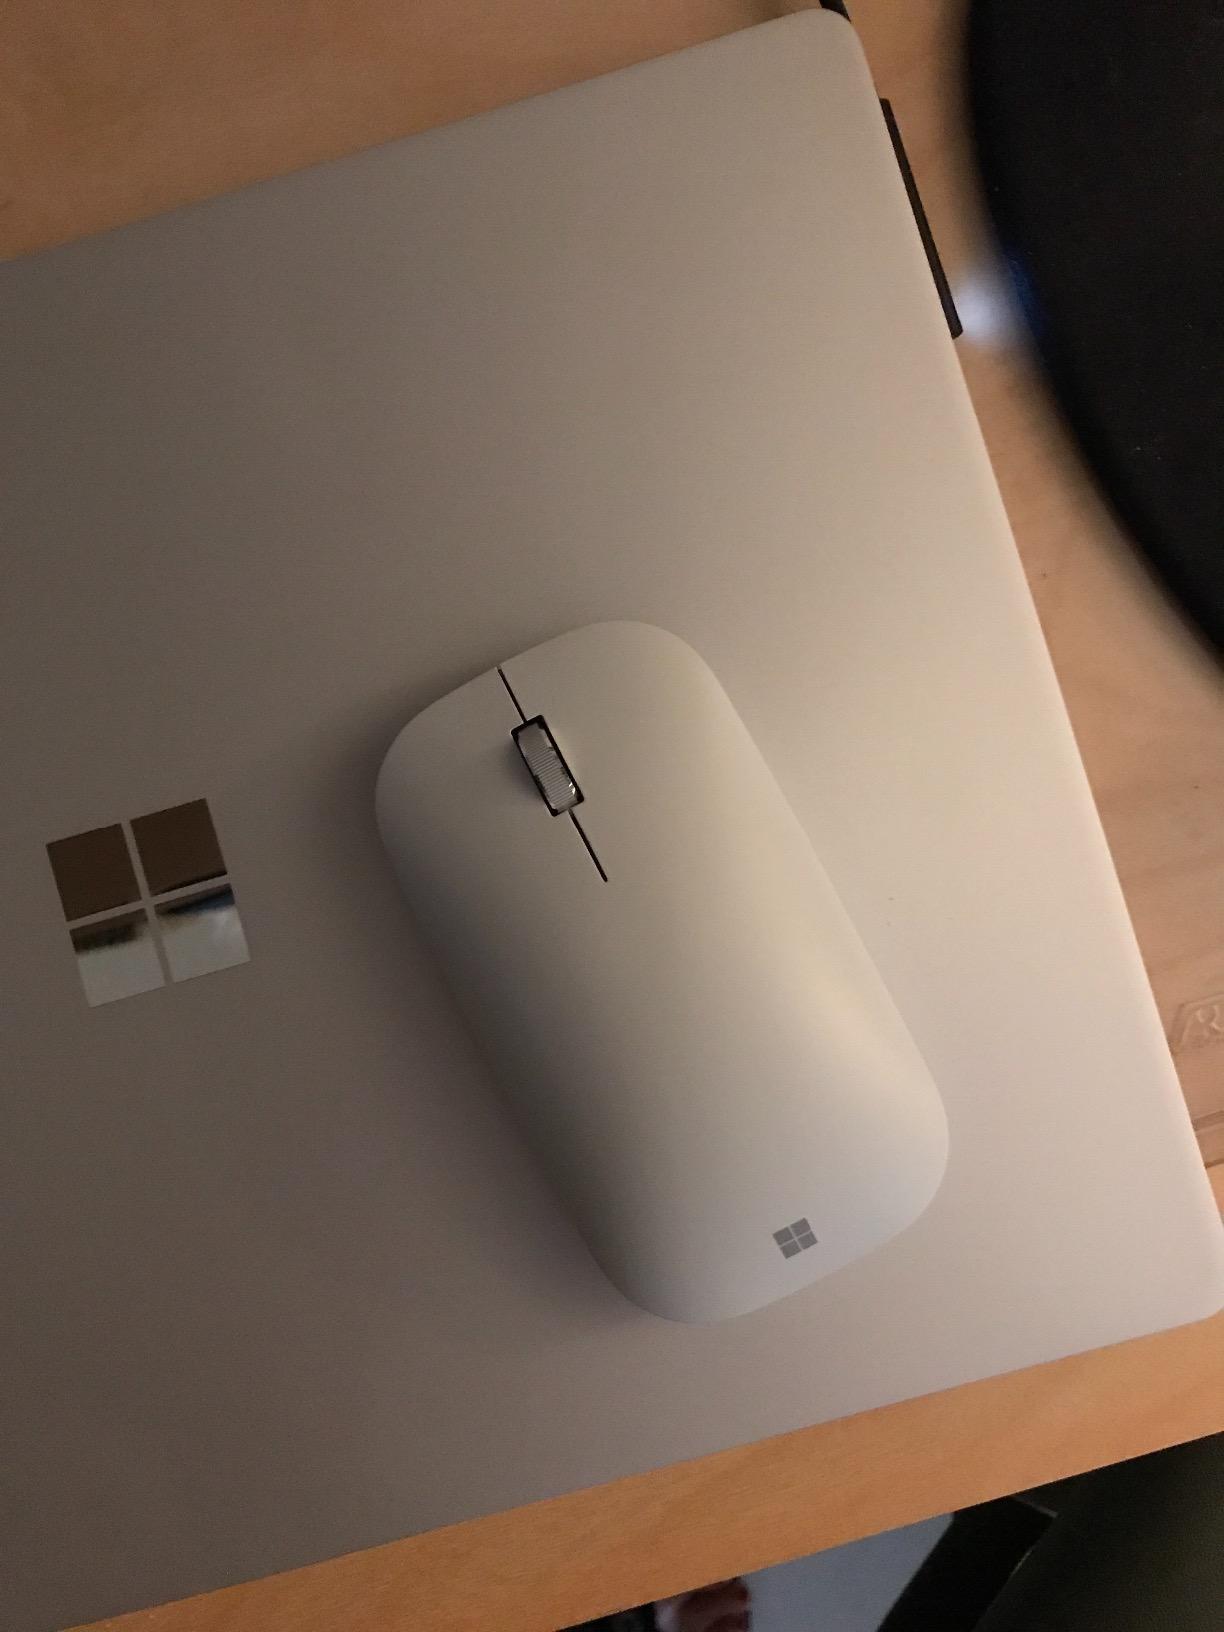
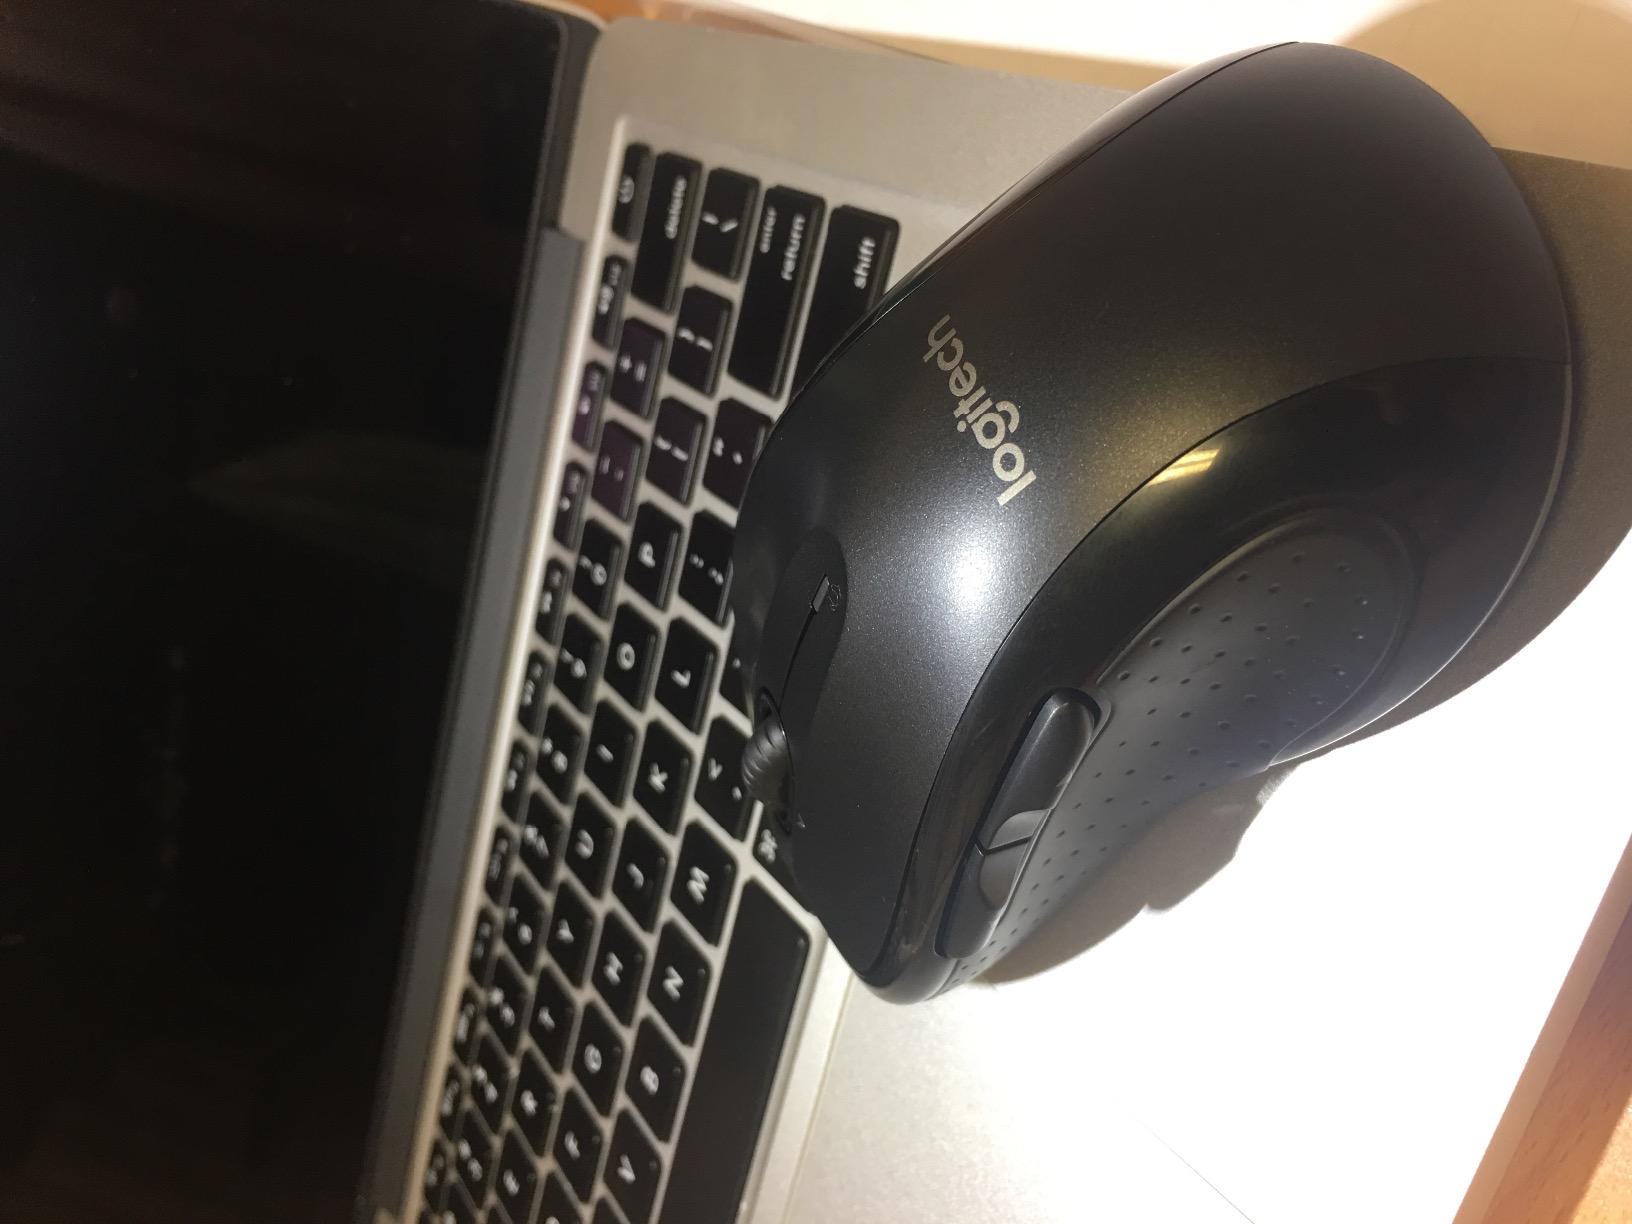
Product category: mouse
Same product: no